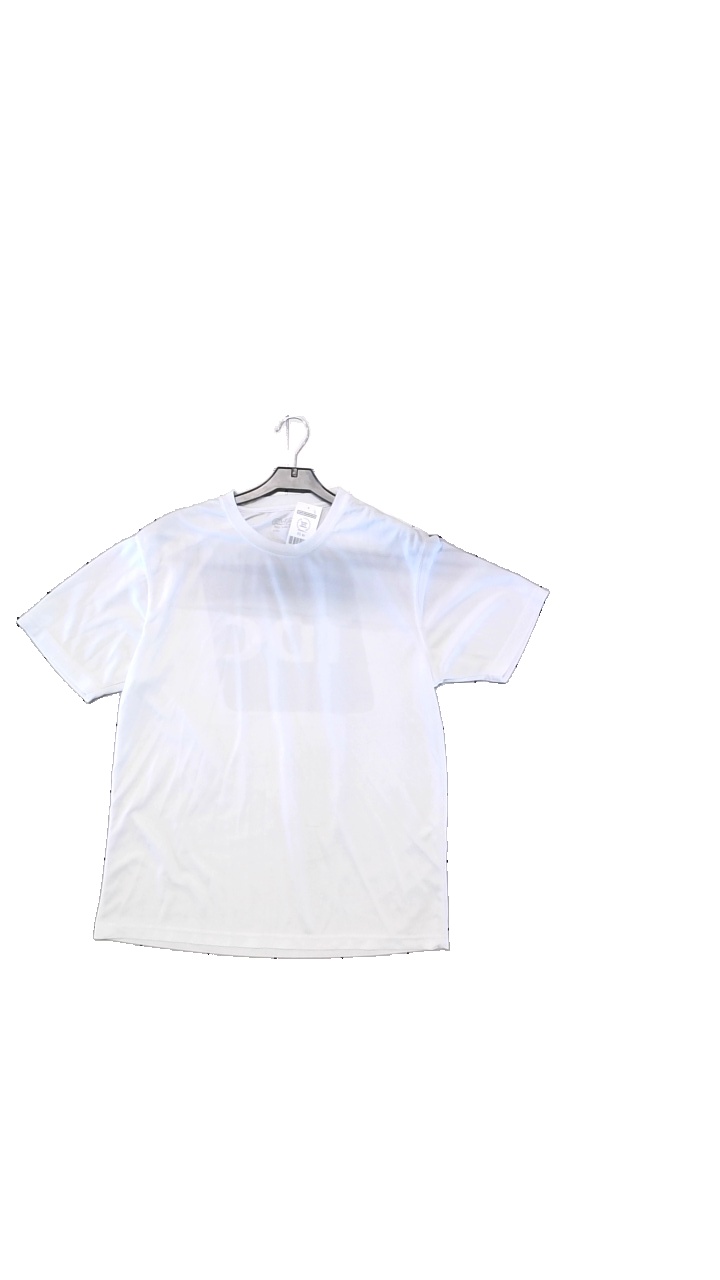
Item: Training Top (Unisex)
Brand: Missing
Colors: White
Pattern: Logo print
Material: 100% polyester
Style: Sports
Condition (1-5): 5
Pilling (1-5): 4
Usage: Reuse
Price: <50